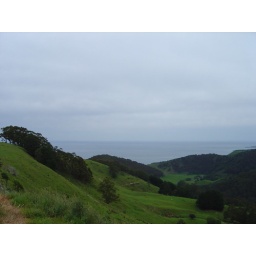
Another shot from the road heading into the Otways Rainforrest. Looking back over the ocean just after the town of Apollo Bay.